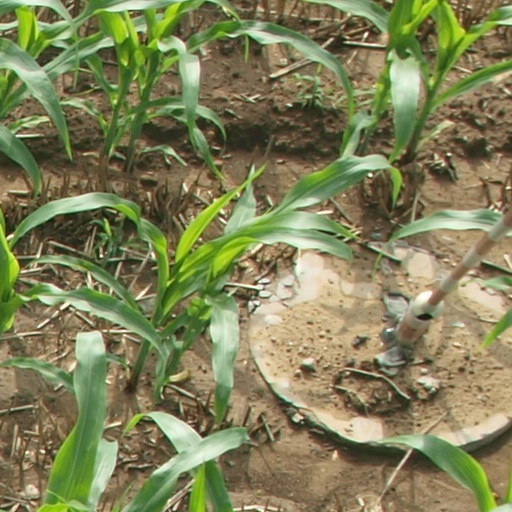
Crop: maize; corn